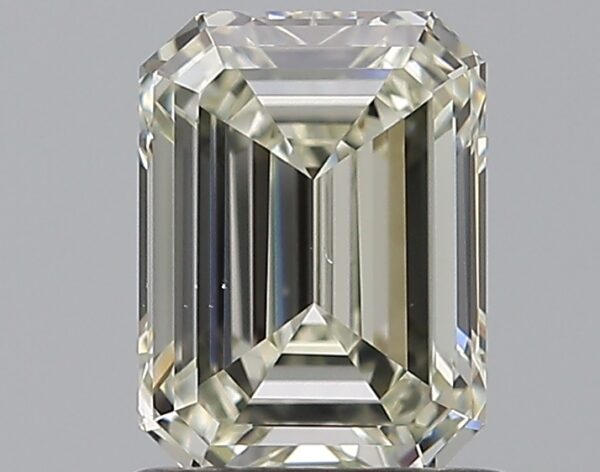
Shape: emerald
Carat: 1
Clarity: VS1
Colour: L
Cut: EX
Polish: EX
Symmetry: VG
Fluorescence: F
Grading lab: GIA
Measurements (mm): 6.81 x 5.01 x 3.05